Kasli

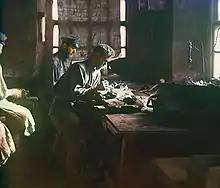
"Molding of an artistic casting". Production of artistic casting at the Kasli Iron Works, Sergey Prokudin-Gorsky Collection, (Library of Congress)

Kasli is famous for Kasli iron sculpture—artistic figures made of cast iron. The cast sculptures of Klodt, Lancere, Solovyova, and other prominent artists are among the most famous works in the Museum of Decorative Castings. In 1860, the Kasli factory was honored with the Golden Award (the small golden medal of the Free Economical Society). A year later, the factory was awarded the Small Silver Medal at St. Petersburg's Textile exhibition. Honorable diplomas and silver and golden medals were awarded at the World Exhibitions in Paris (1867), in Vienna (1873), Philadelphia (1876), Copenhagen (1888), Stockholm (1897), and again in Paris (1900).